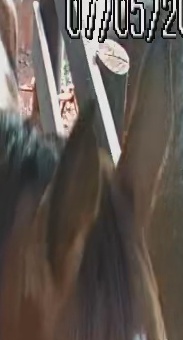
Face region: ears (position_of_ears)
Pain indicator: not_present